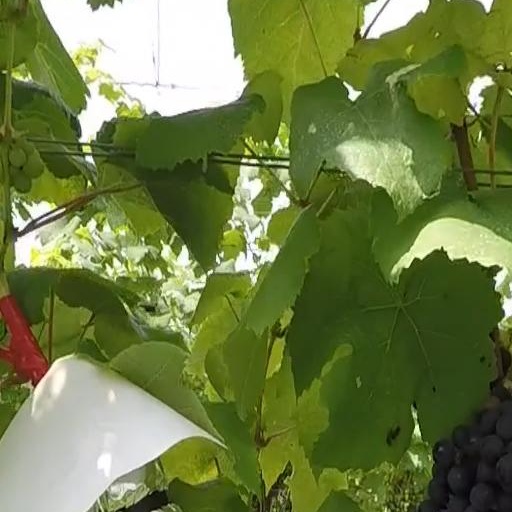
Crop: grape